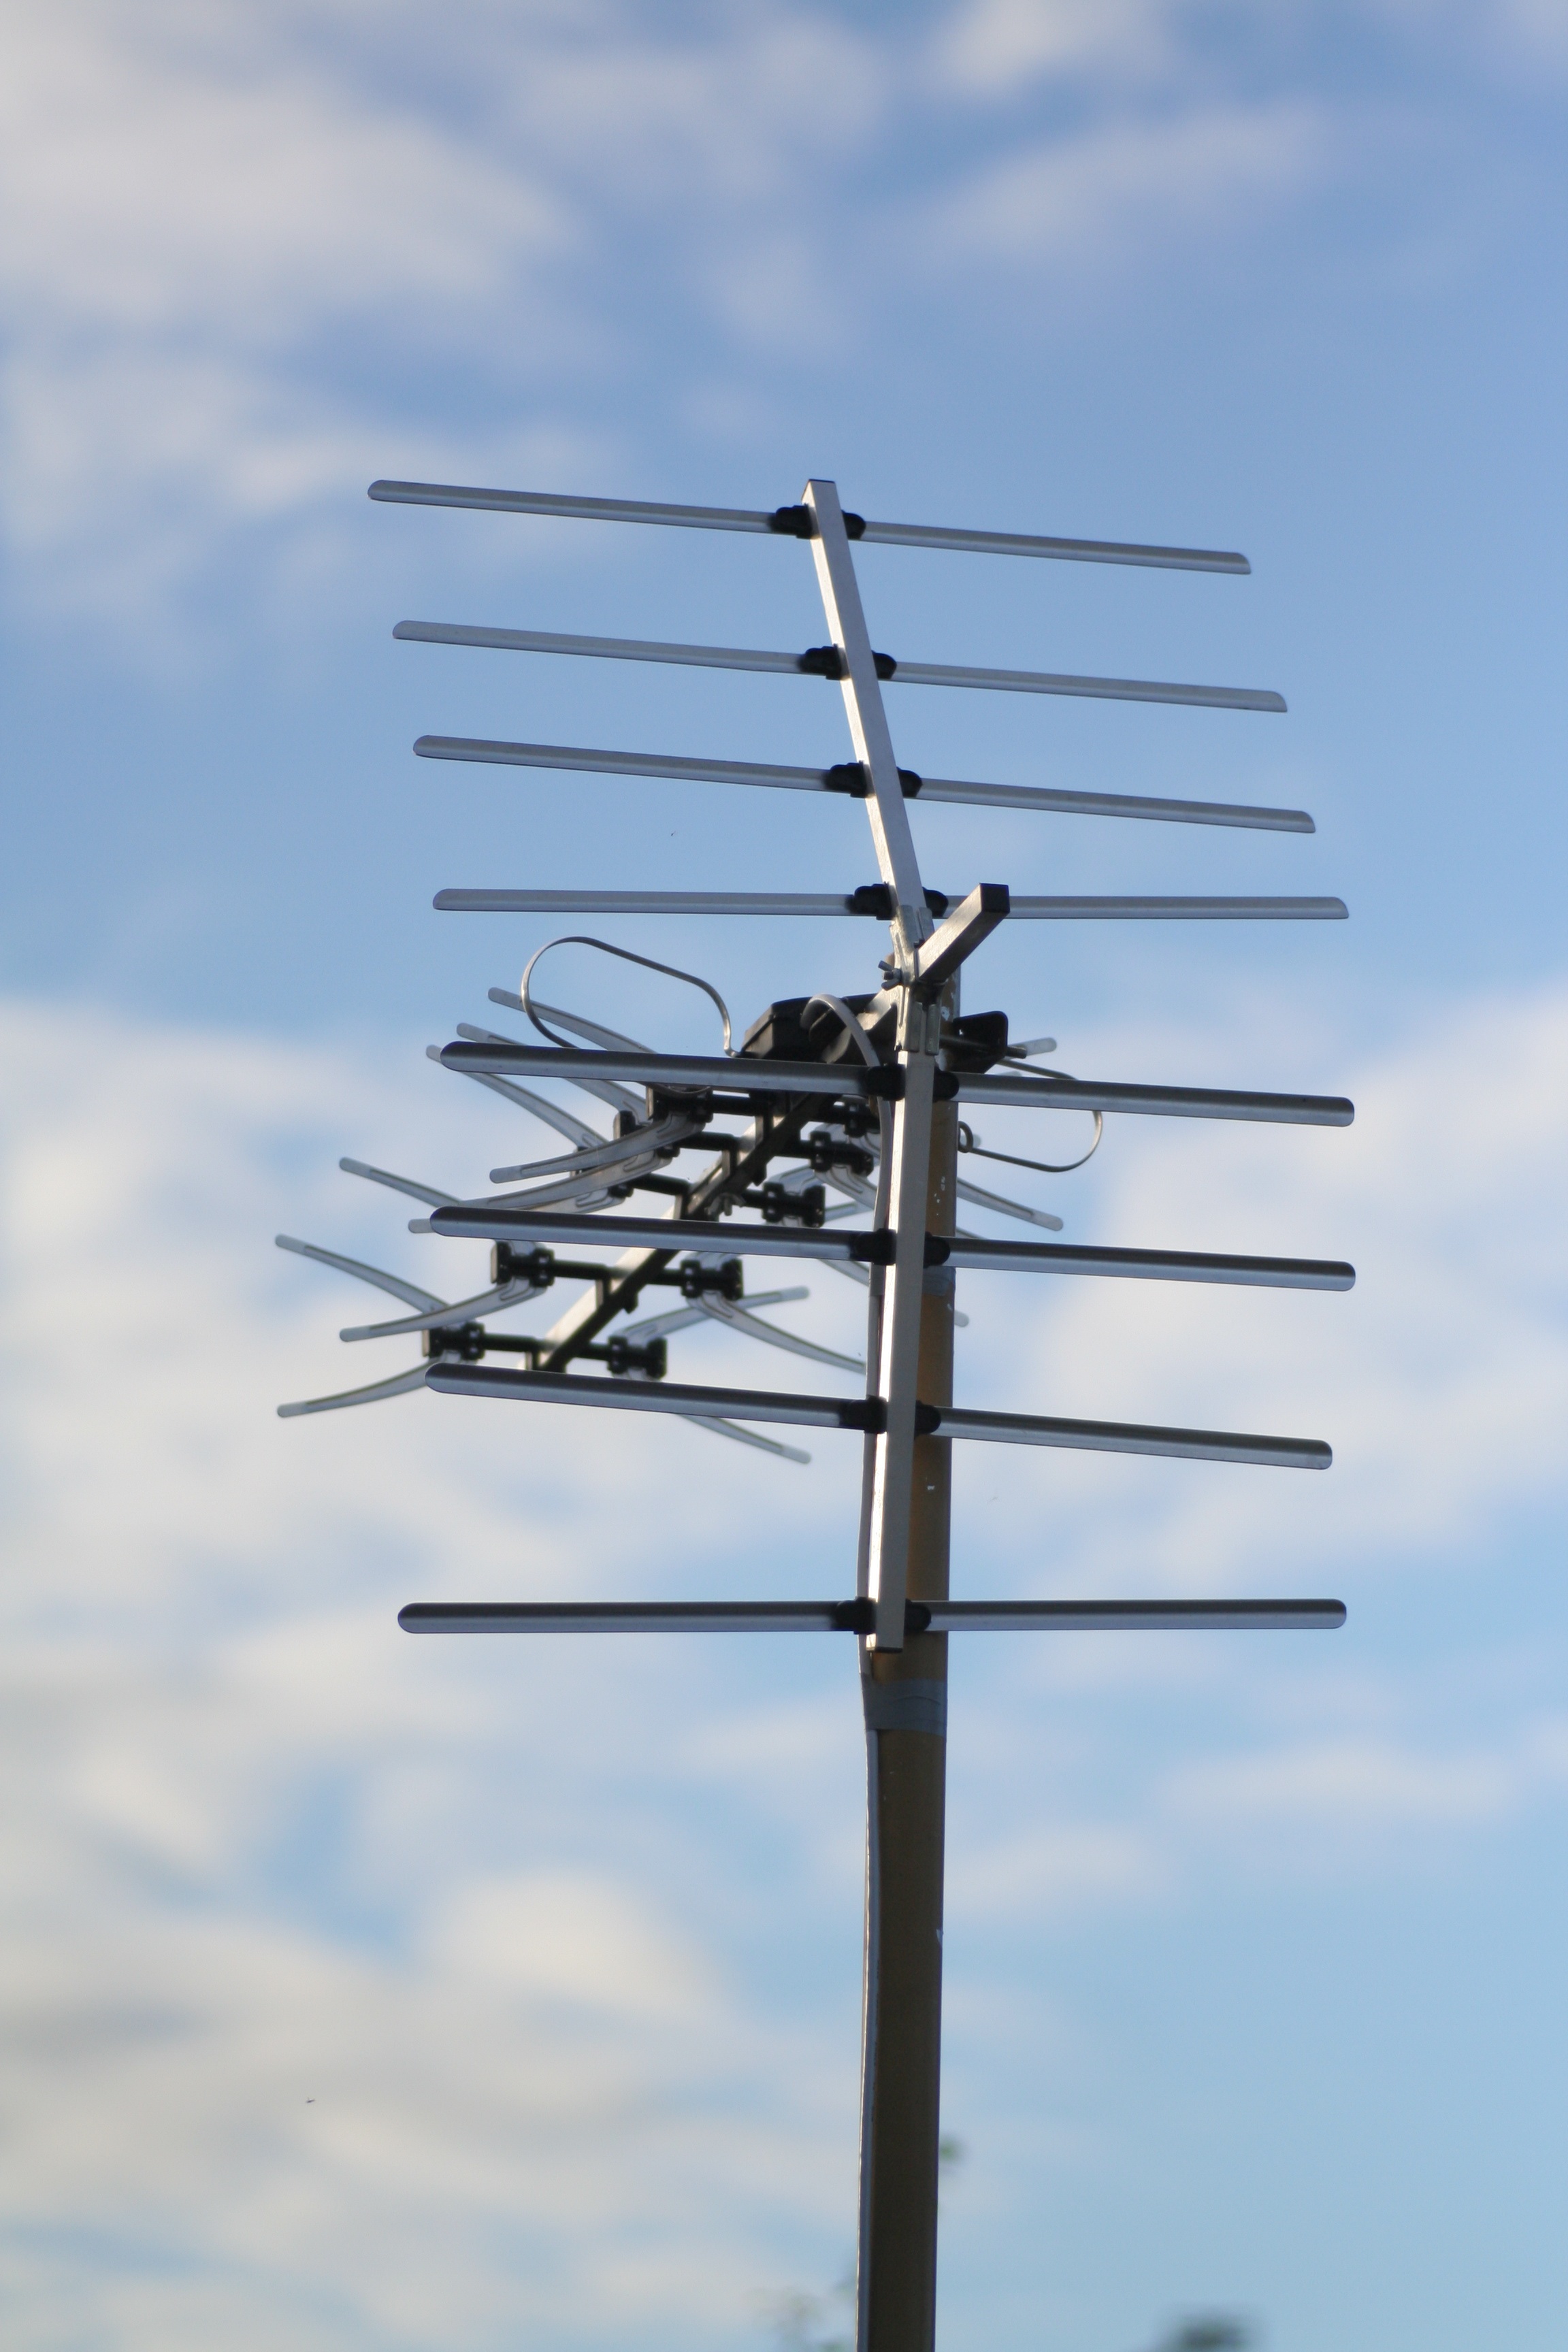
sky, technology, windmill, wind, antenna, line, mast, communication, machine, signal, blue, wind turbine, television, tv, electricity, aerial, lighting, energy, broadcast, media, reception, broadcasting, uhf, receiver, telly, telecommunication, television antenna, electronic device, outdoor structure, electronics accessory, overhead power line